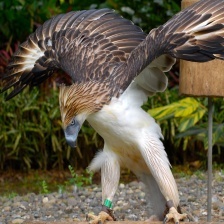
Species: PHILIPPINE EAGLE
Scientific name: PITHECOPHAGA JEFFERYI